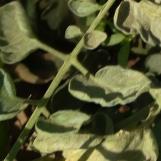
Crop: Tomato
Condition: virosis-d